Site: brandenburg
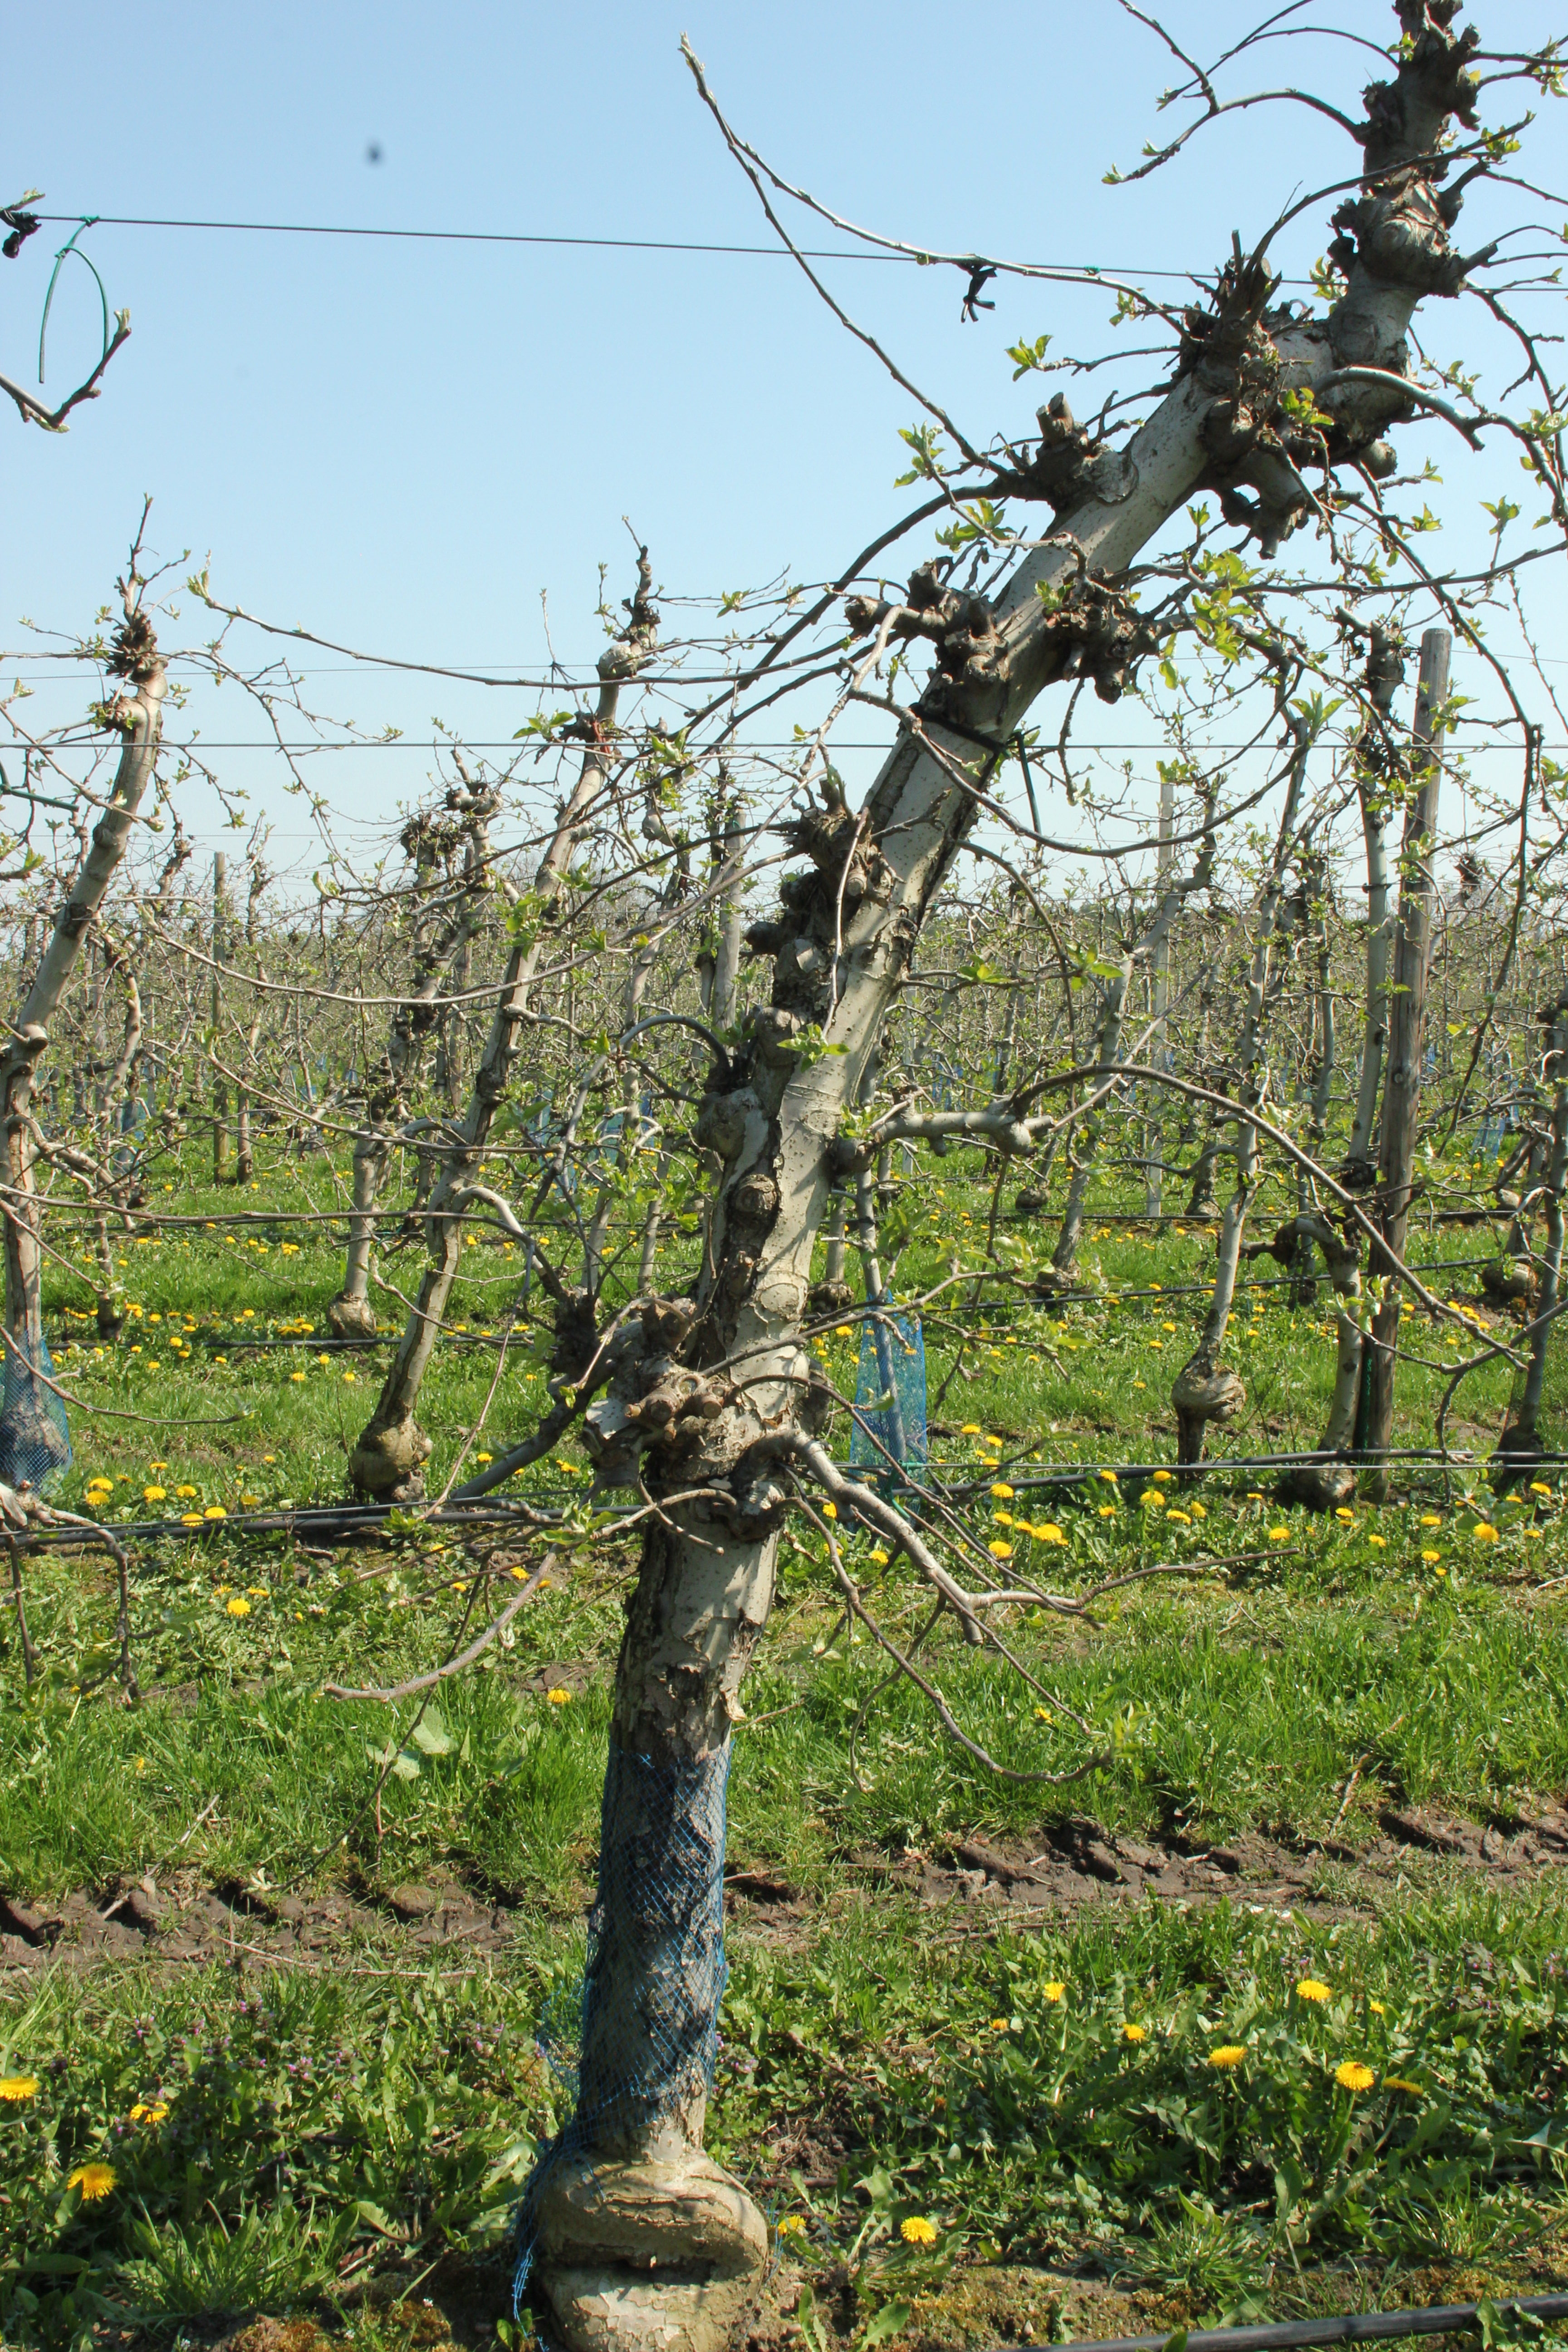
Growth stage (BBCH 56): Inflorescence emergence